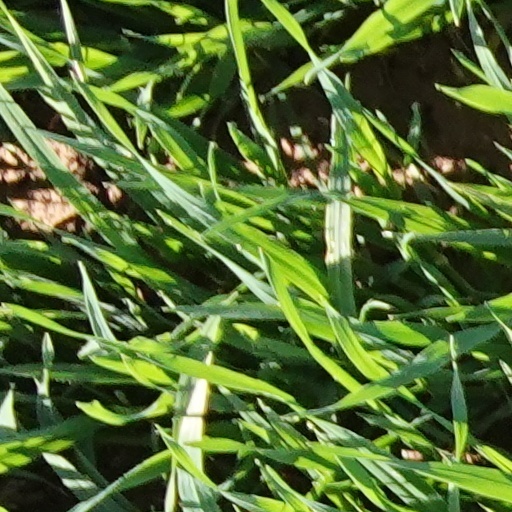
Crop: wheat